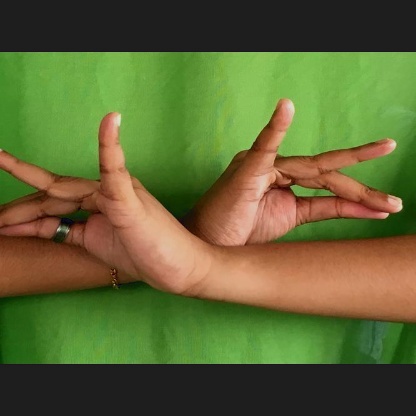
Mudra: Katakavardhana